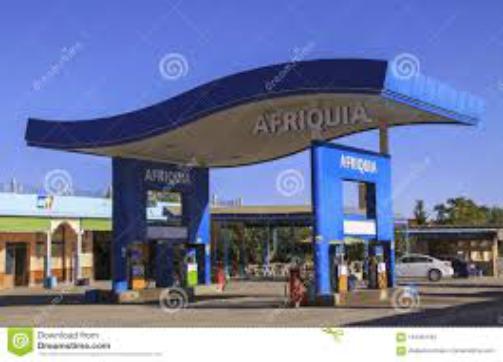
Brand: Afriquia
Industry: Others